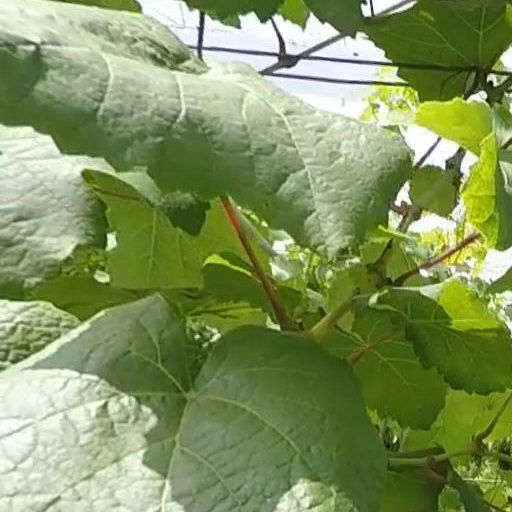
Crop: grape